ASEAN

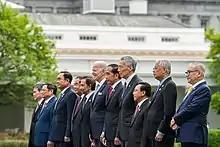
President Joe Biden and ASEAN leaders pose for a family photo at the US-ASEAN Summit

ASEAN is a major partner of the Shanghai Cooperation Organisation, developing cooperation model with the organisation in the field of security, economy, finance, tourism, culture, environmental protection, development and sustainability. Additionally, the grouping has been closely aligned with China, cooperating across numerous areas, including economy, security, education, culture, technology, agriculture, human resource, society, development, investment, energy, transport, public health, tourism, media, environment, and sustainability. It is also the linchpin in the foreign policy of Australia and New Zealand, with the three sides being integrated into an essential alliance.